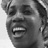
Emotion: happy